Wings Over Jordan Choir

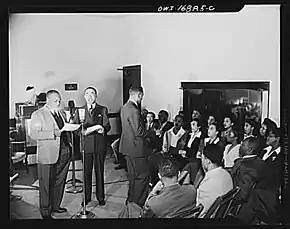
The choir (seated) in a February 1943 broadcast hosted by CBS affiliate WDBO, with guest speaker Bethune–Cookman College president James A. Colston

After consulting a colleague at Cleveland's street department who was an ethnic radio broadcaster, Settle entered the choir in an on-air amateur contest hosted by Cleveland station WJAY. The choir was ruled ineligible; the station considered them professional artists, but WGAR program director Worth Kramer was in the audience. After the WJAY audition and learning about Kramer's position, Settle approached him with a request to add a weekly show aimed at the African-American population to WGAR's Sunday ethnic lineup. An affiliate of NBC's Blue Network, WGAR recently removed a Sunday-morning Blue Network program with the Southernaires from their schedule after a local group purchased the time slot and, despite a variety of programs for European ethnic groups, had nothing for Cleveland's Black population. Kramer was so impressed by the choir's subsequent audition that he promptly launched "The Negro Hour" on July 11, 1937, for which Settle's choir provided the music.